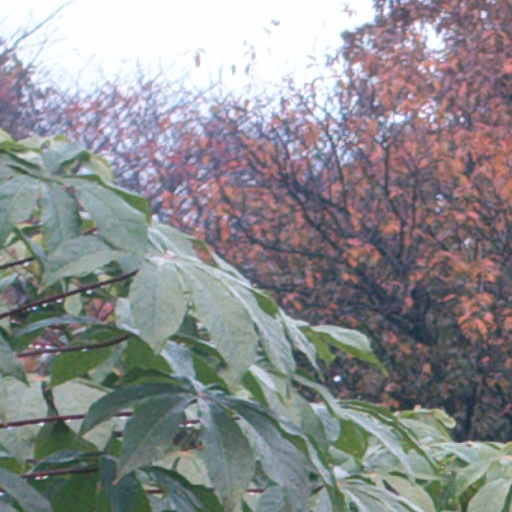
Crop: cassava